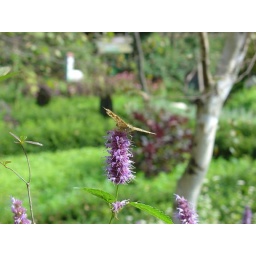
Beautiful butterfly and flower were taken in one of the flower garden in South Korea